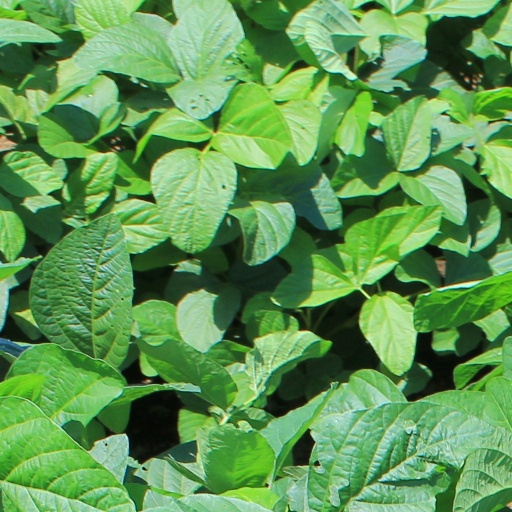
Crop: soybean